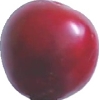
Label: cherry_wax_red